Giancarlo Corsetti

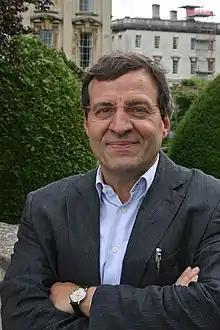
Giancarlo Corsetti, 2015

Giancarlo Corsetti, (born 1960) is an Italian macroeconomist and Professor of Macroeconomics at the European University Institute in Florence. He is best known in academia for his work on open economy macroeconomics and international economics. In March 2017, the IDEAS/RePEc overall ranking put him as the most influential economist at Cambridge University where he was teaching at the time.